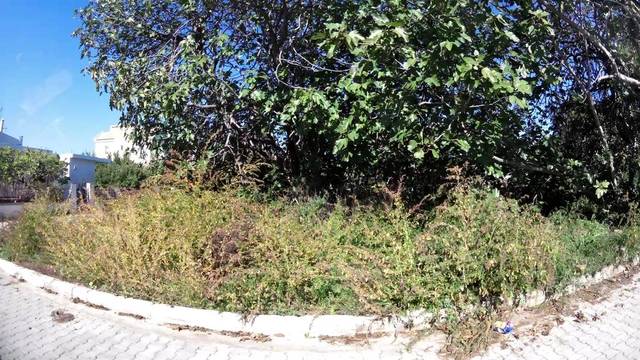
Region: Greece
Coordinates: 38.102, 23.824